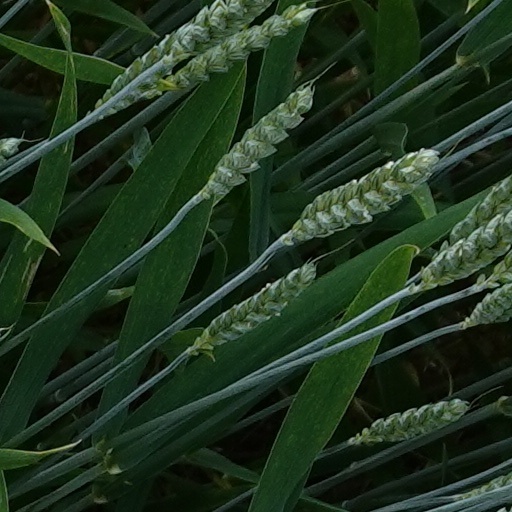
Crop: wheat